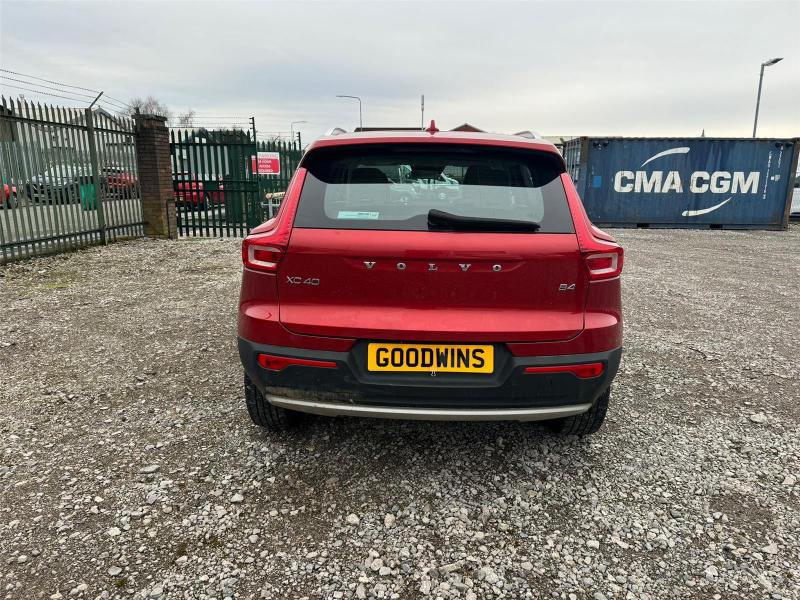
Aucun dommage détecté.
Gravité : aucun